Campus of Virginia Tech

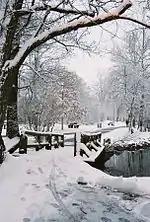

Completed in 2010, the Perry Street Parking Deck is a five-level parking deck that can accommodate 1,300 vehicles. Parking Services now maintains a satellite located on the first floor of the parking deck. In the spring of 2012, a $1.2 million project, funded through the American Recovery and Reinvestment Act (ARRA) of 2009, installed 480 solar panels on top of the parking deck. The solar panels cover an area of 16,000 square feet and are expected to generate about 136,000 kilowatt-hours annually, or about 13% of the total parking deck's power usage.